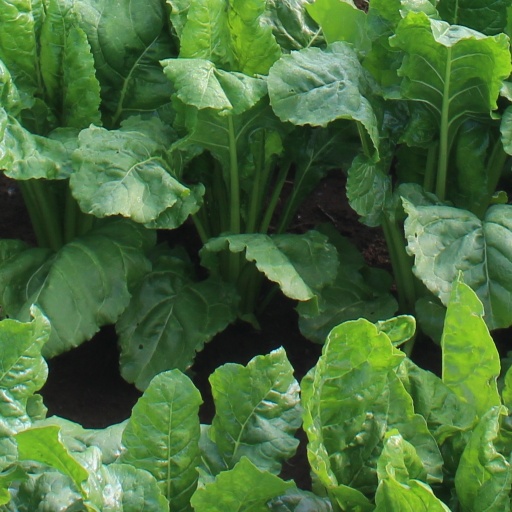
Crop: sugar beet